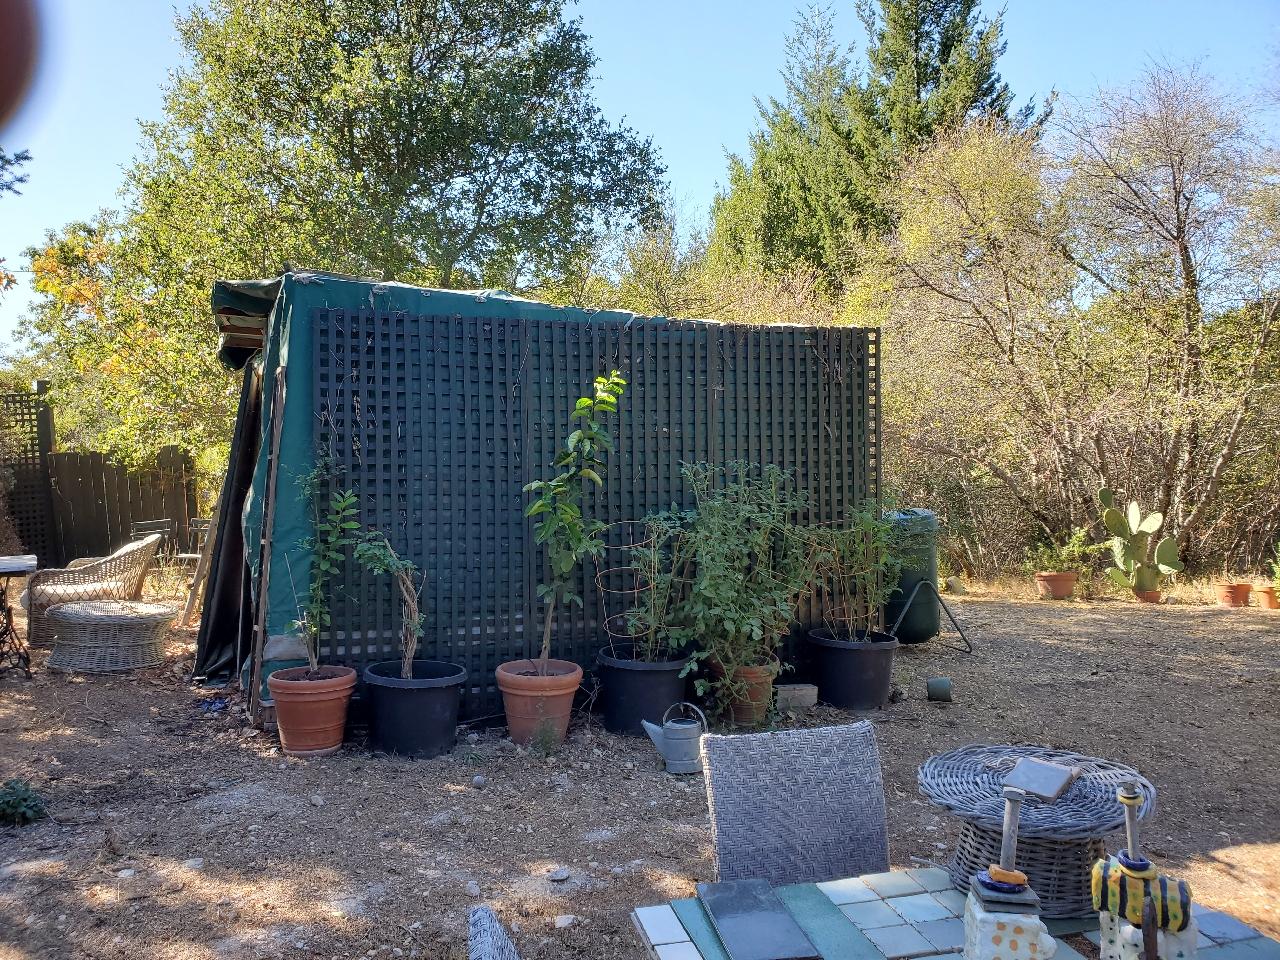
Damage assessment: no_damage